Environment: real
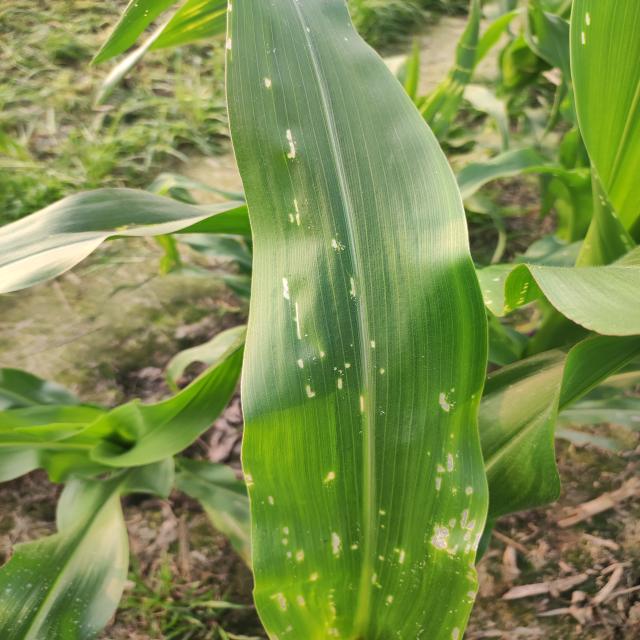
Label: fall_armyworm